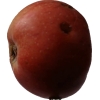
Label: Apple 17